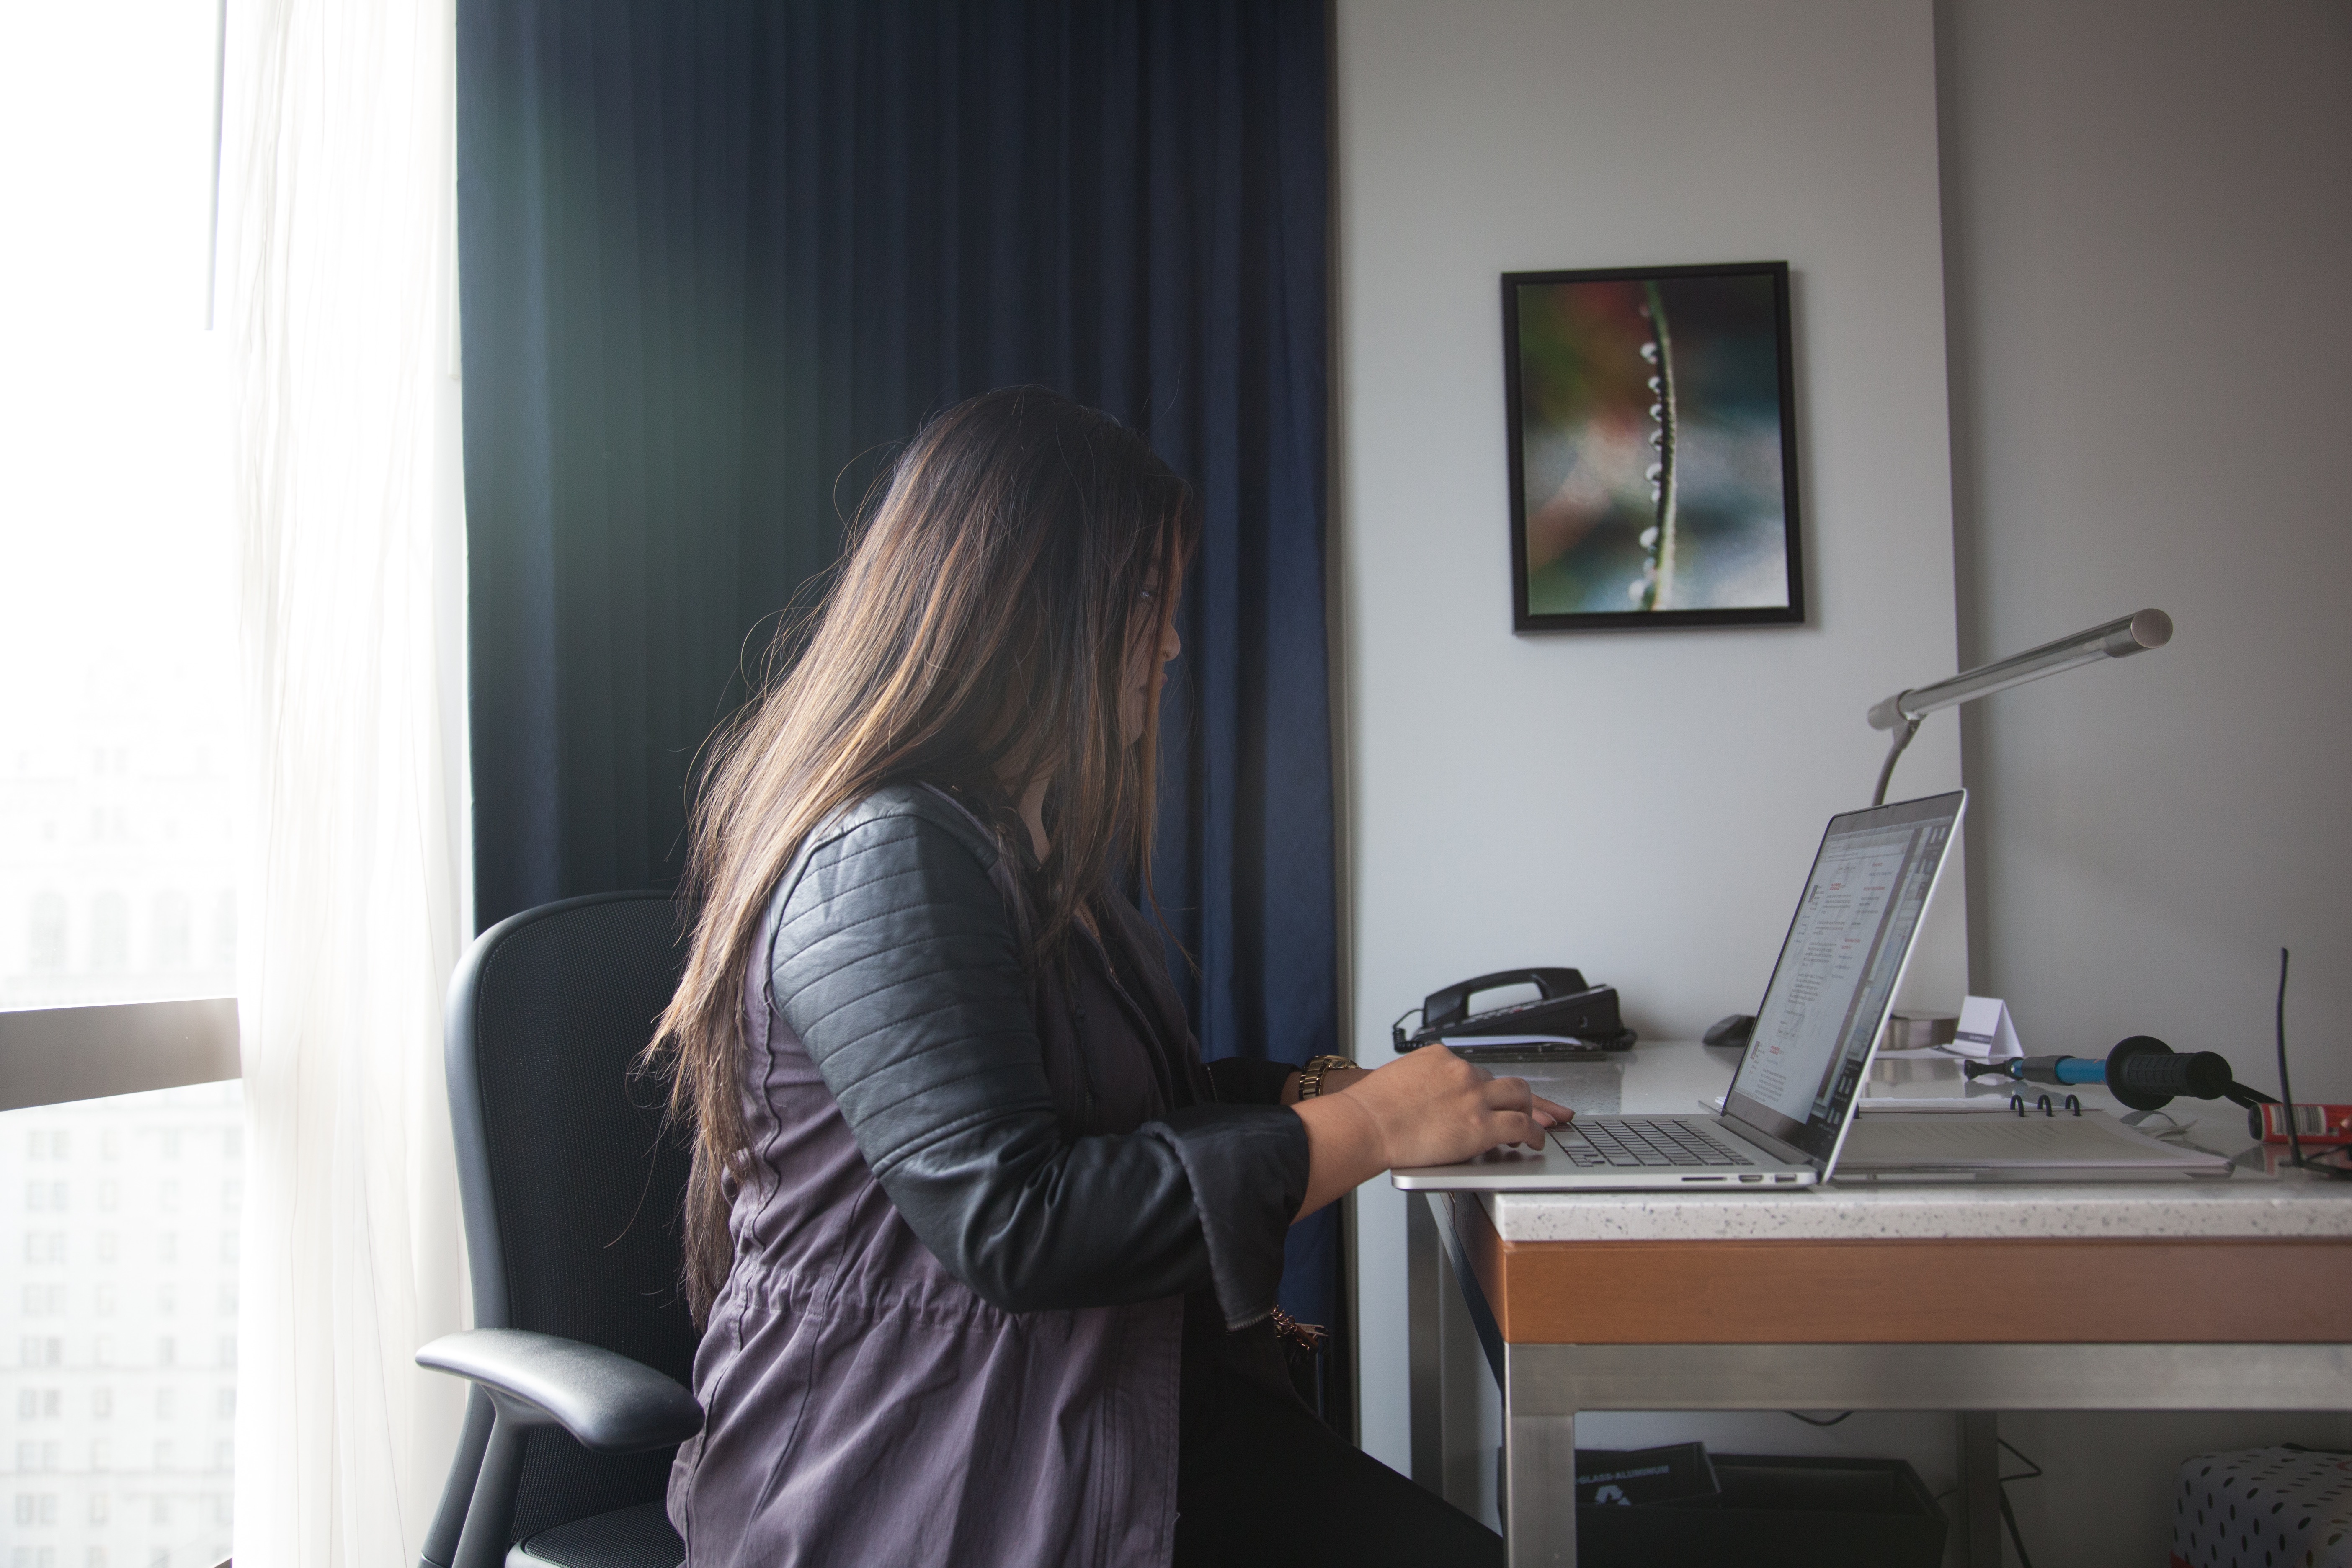
interior design, window covering